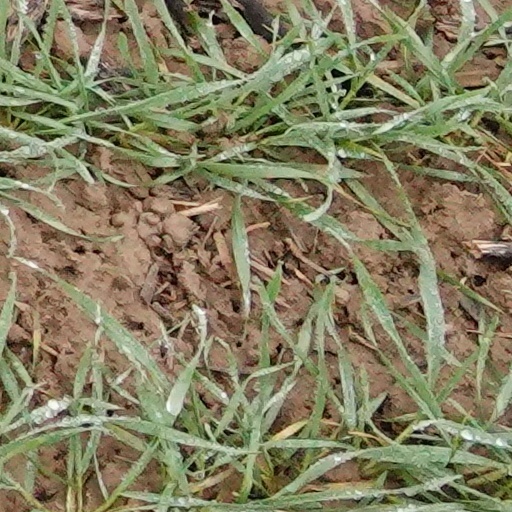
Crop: wheat